List of extant paddle steamers

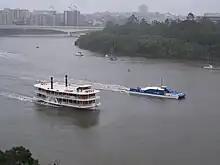
PS "Kookaburra Queen" and a CityCat

Australia has a large collection of authentic and replica paddle steamers and paddle boats operating along the Murray and Darling Rivers and in other areas around the country, as well as several examples that are inactive or preserved as museum ships. Echuca/Moama has the largest fleet of paddle steamers in Australia, with seven operating commercially, and a large number of smaller privately owned vessels.